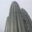
Label: skyscraper